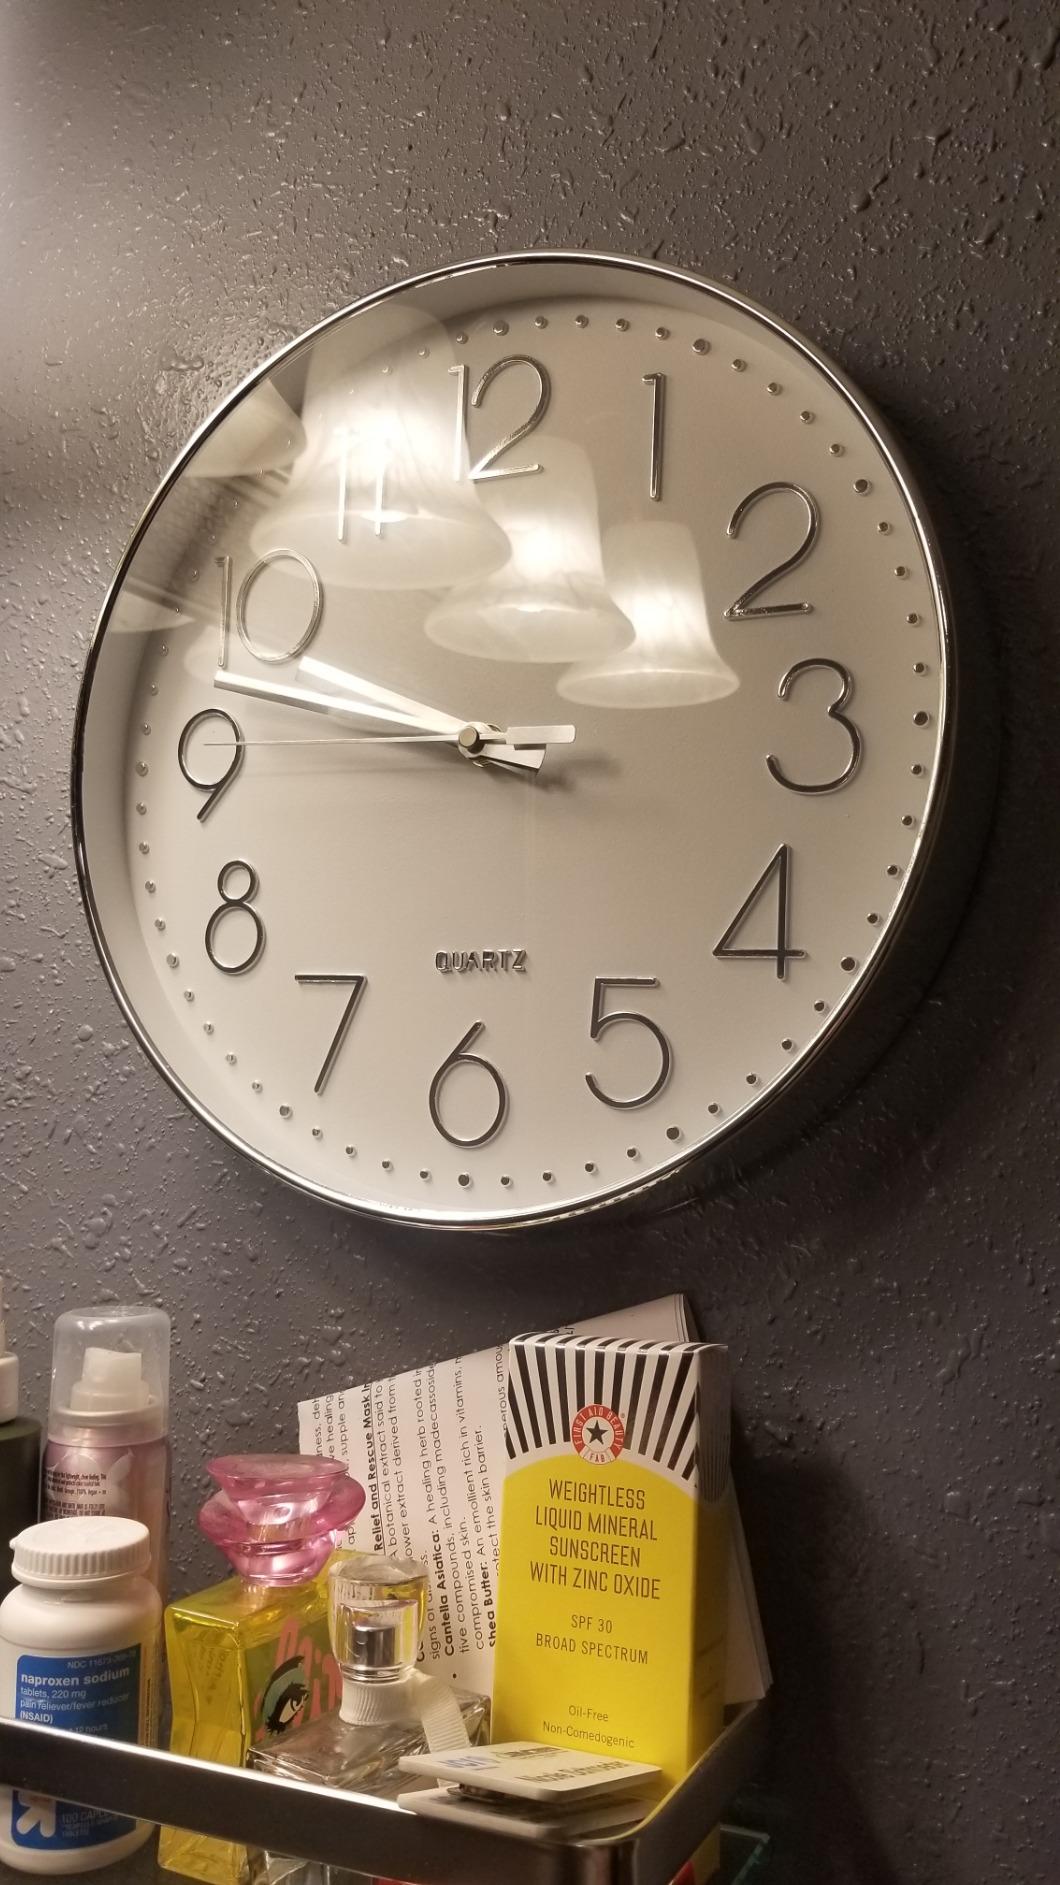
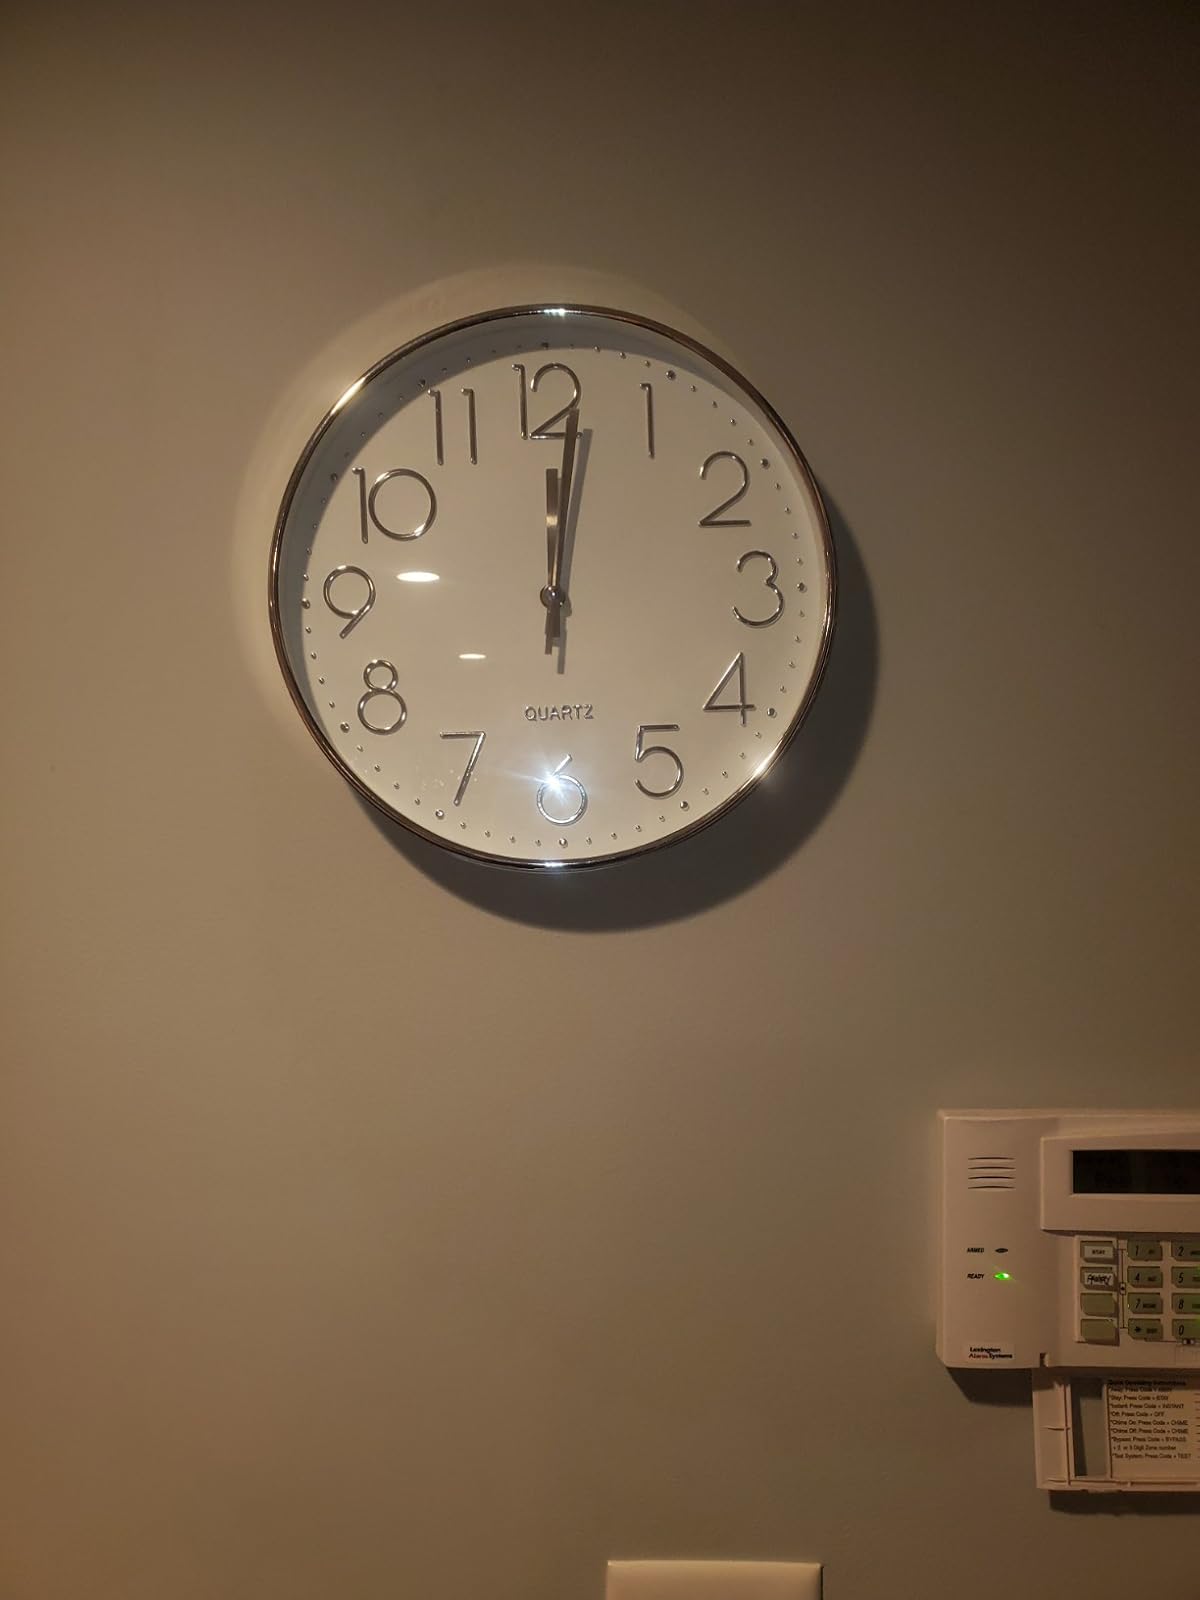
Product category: clock
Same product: yes